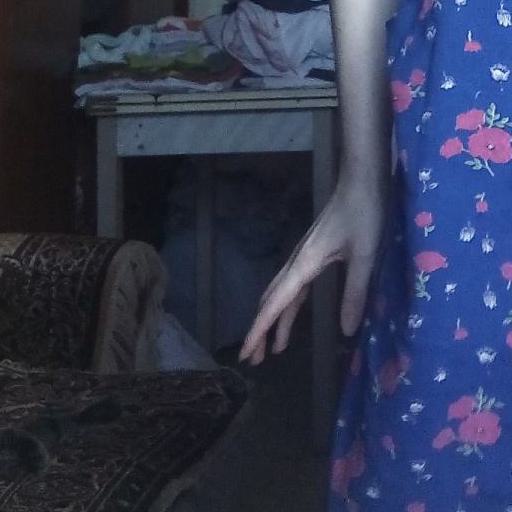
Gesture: no_gesture